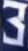
Number: 3